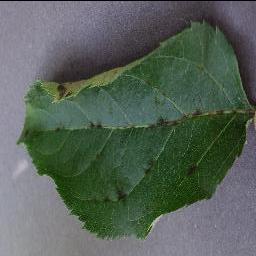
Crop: apple
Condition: scab